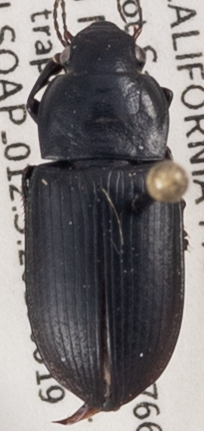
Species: Anisodactylus similis
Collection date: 2019-06-19
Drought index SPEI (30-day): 0.9
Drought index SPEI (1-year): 0.39
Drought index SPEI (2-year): -0.03